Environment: real
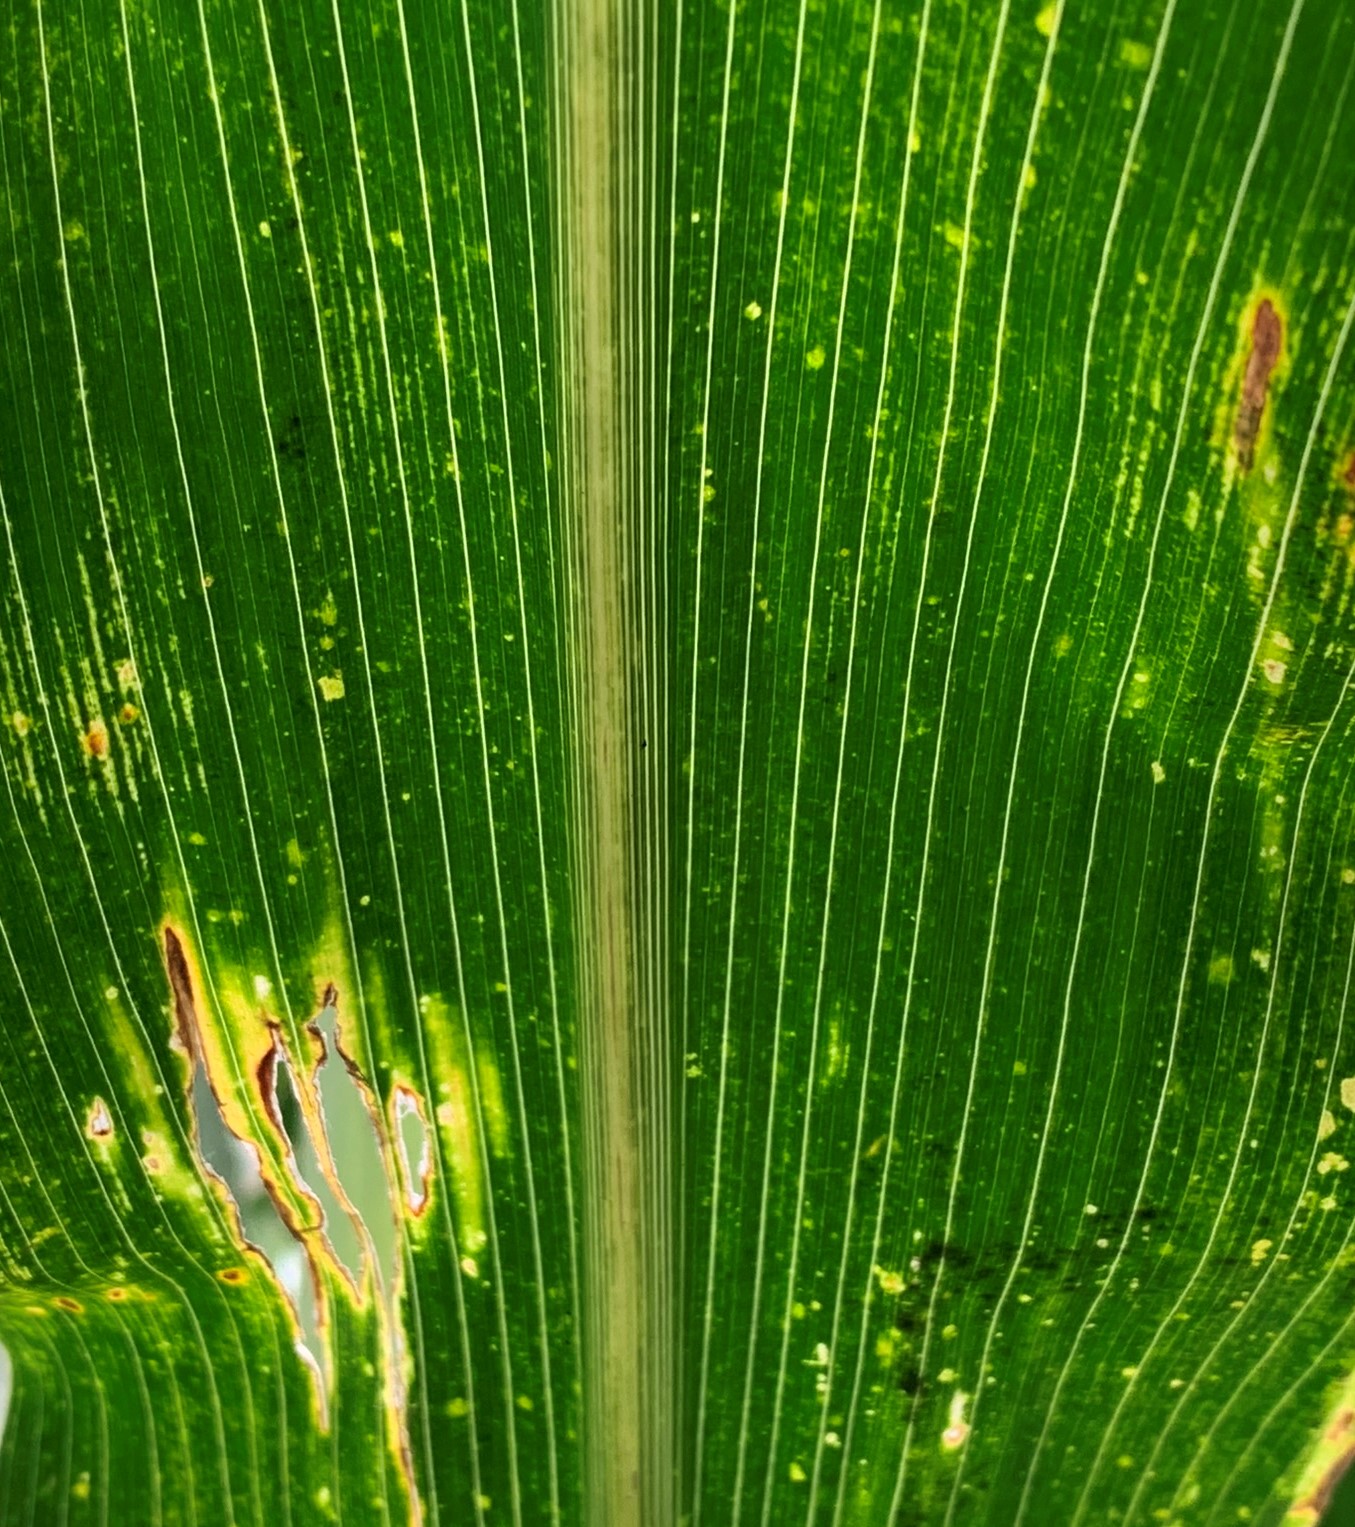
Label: lethal_necrosis